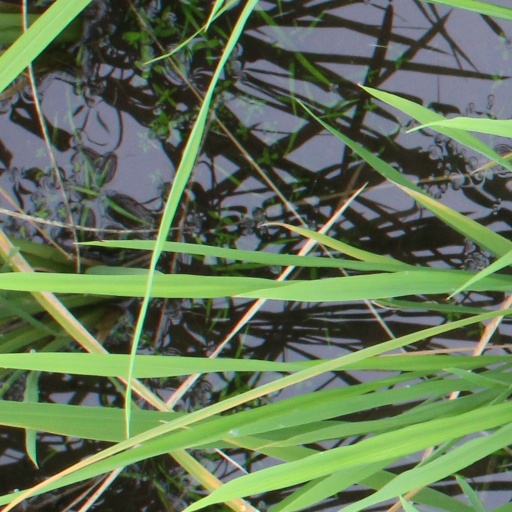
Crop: rice